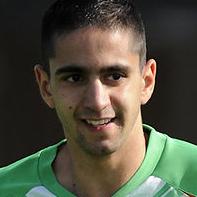
Age: 20